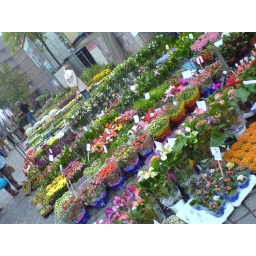
flowers in the market of Hasselt